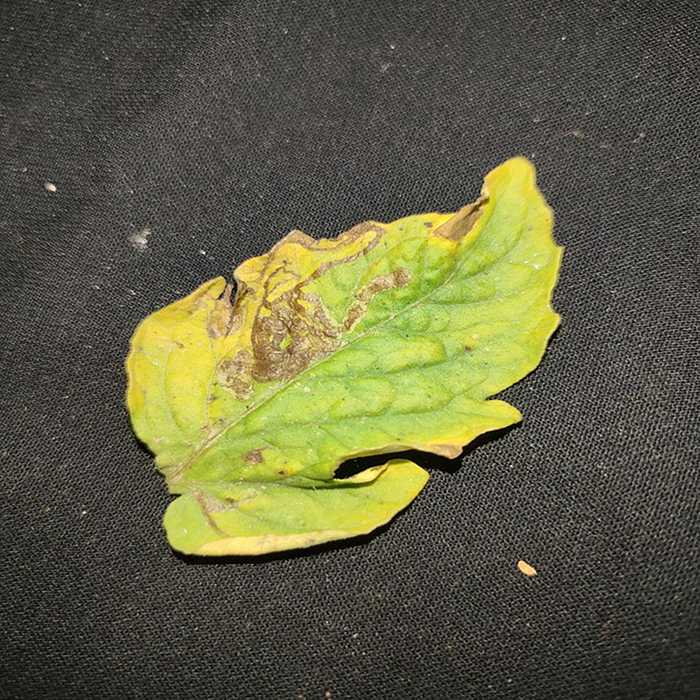
Plant: Tomato
Label: Tomato Bacterial spot